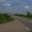
Label: road